Sky position (RA, Dec in degrees): 164.904, 25.353
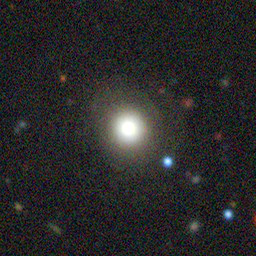
Galaxy morphology: Round Smooth Galaxies